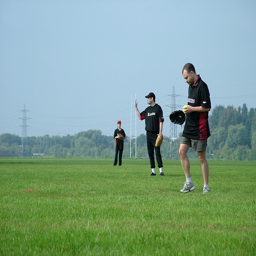
a couple of men are standing in a grassy field
Adult men standing in large grassy field with baseball mitts in hand.
There are a lot if people that is waking on the grass
A group of men standing on top of a grassy field.
Three men are playing frisbee on green grass.